Jacques Chirac

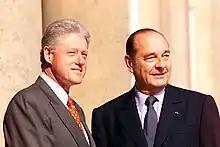
Chirac with US president Bill Clinton outside the Élysée Palace, 1999

When the RPR/UDF right-wing coalition won a slight majority in the National Assembly in the 1986 election, Mitterrand (PS) appointed Chirac prime minister (though many in Mitterrand's inner circle lobbied him to choose Jacques Chaban-Delmas instead). This unprecedented power-sharing arrangement, known as cohabitation, gave Chirac the lead in domestic affairs. However, it is generally conceded that Mitterrand used the areas granted to the President of the Republic, or "reserved domains" of the Presidency, Defence and Foreign Affairs, to belittle his prime minister.